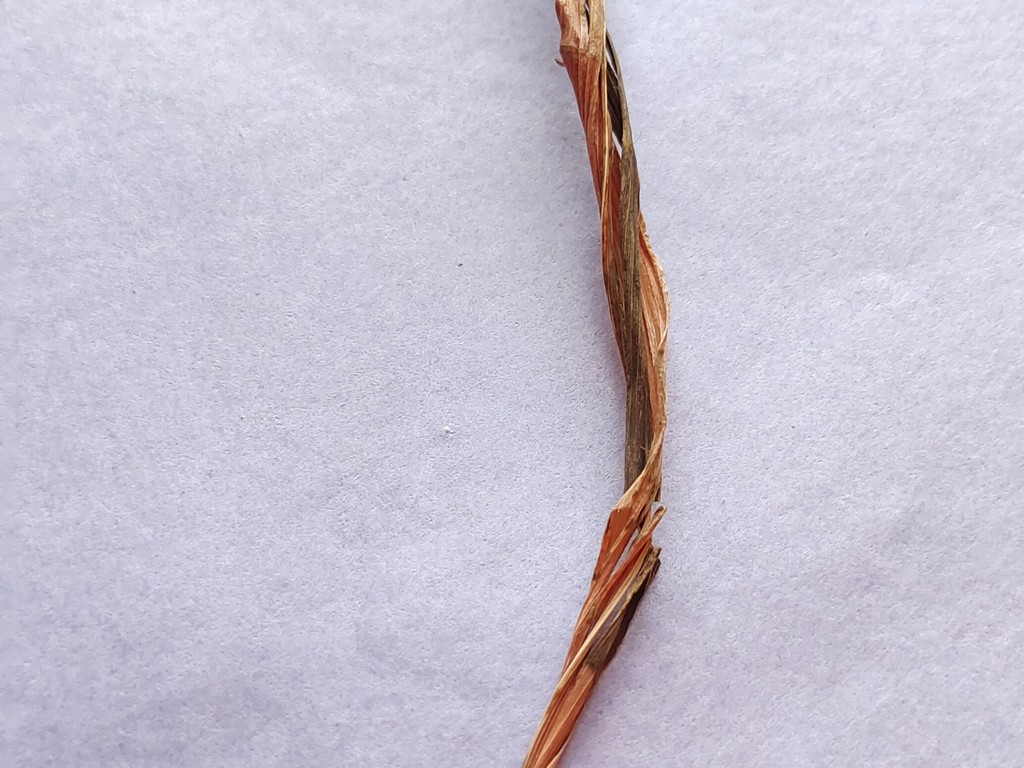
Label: Dried